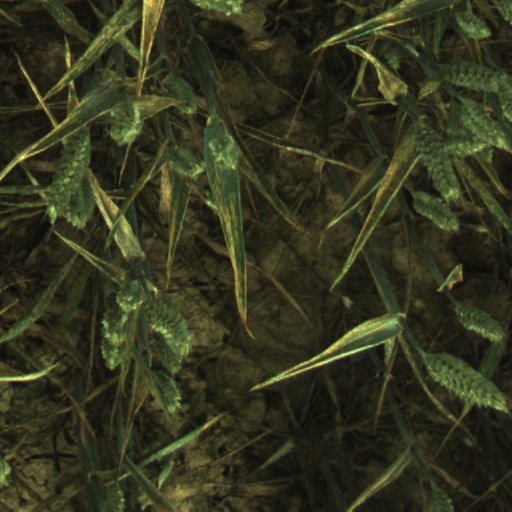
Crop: wheat